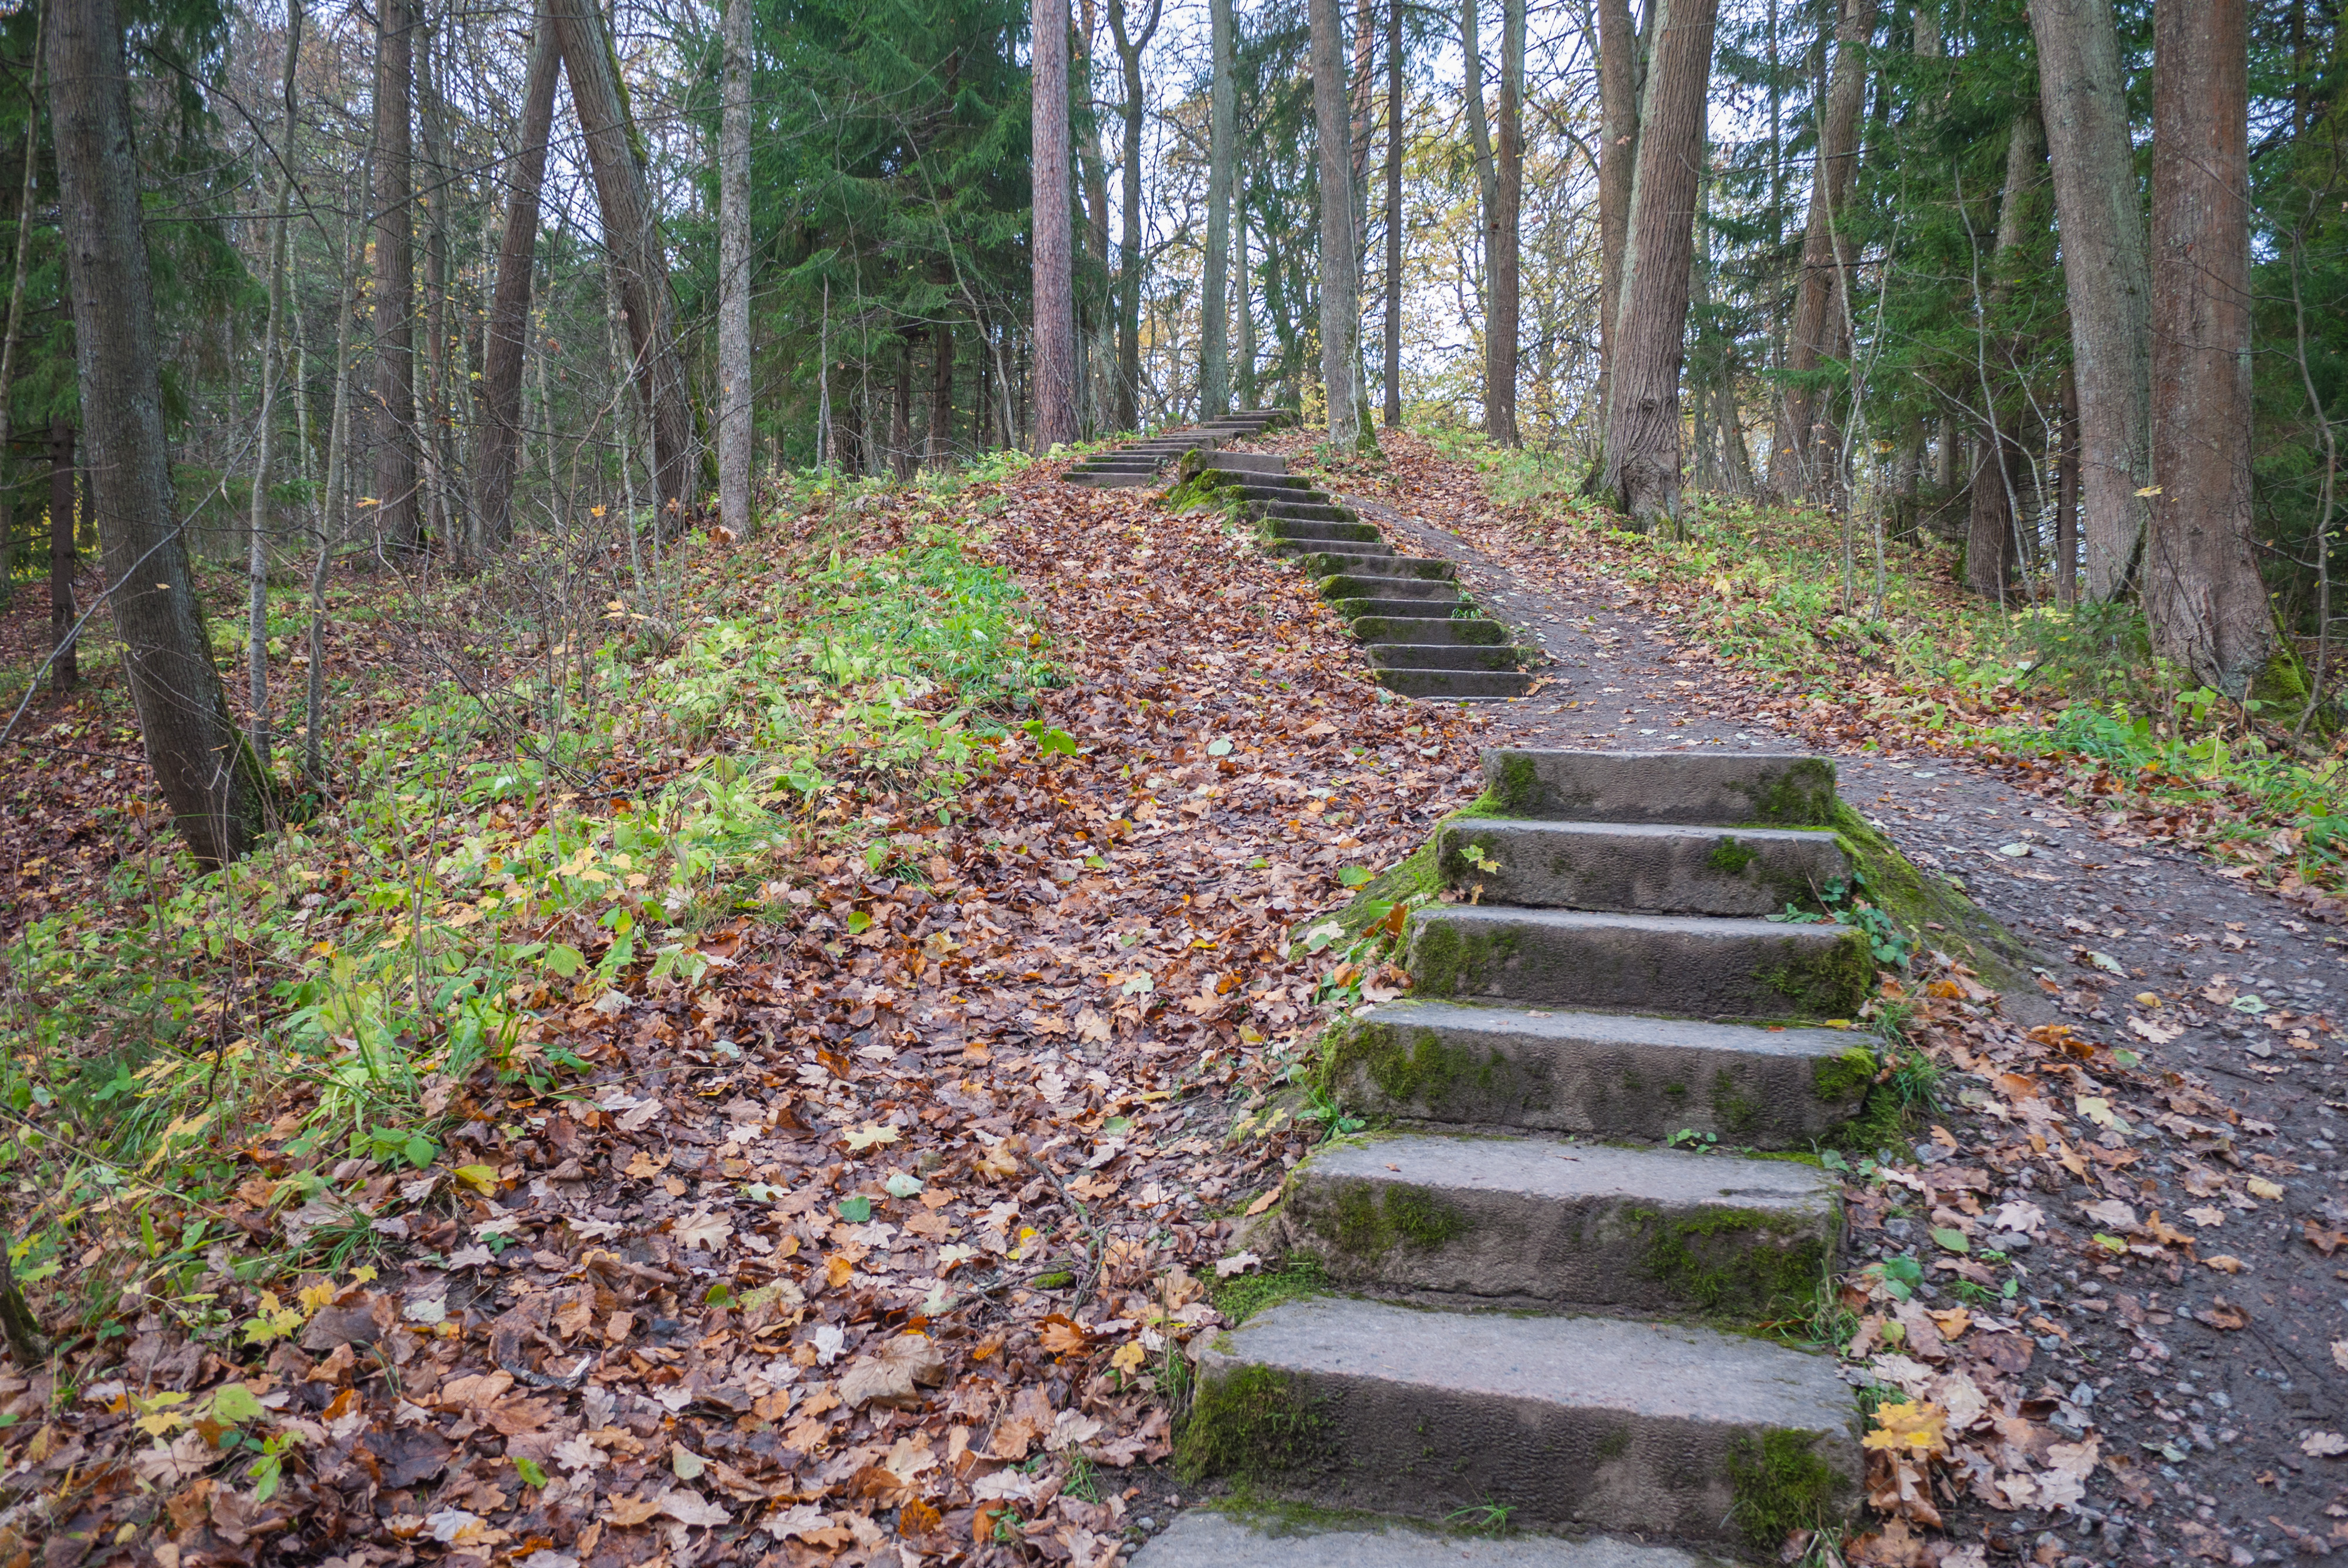
image, trail, natural environment, nature reserve, forest, tree, leaf, natural landscape, woodland, path, biome, state park, Northern hardwood forest, plant, walkway, old growth forest, thoroughfare, temperate broadleaf and mixed forest, deciduous, autumn, landscape, stairs, road, wood, recreation, nonbuilding structure, national park, temperate coniferous forest, park